Richard E. Cellon

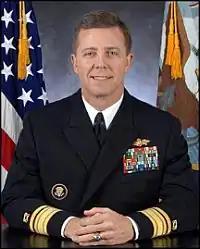
Rear Admiral Richard Cellon

Richard E. Cellon is a Rear Admiral in the U.S. Navy in command of the 1st Naval Construction Division.